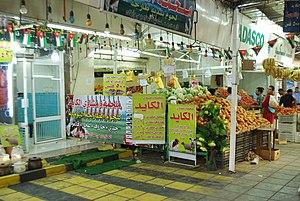
Aqaba